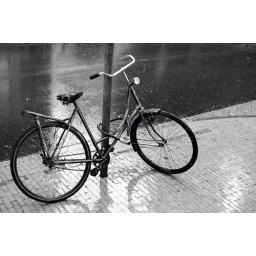
bike in black and white